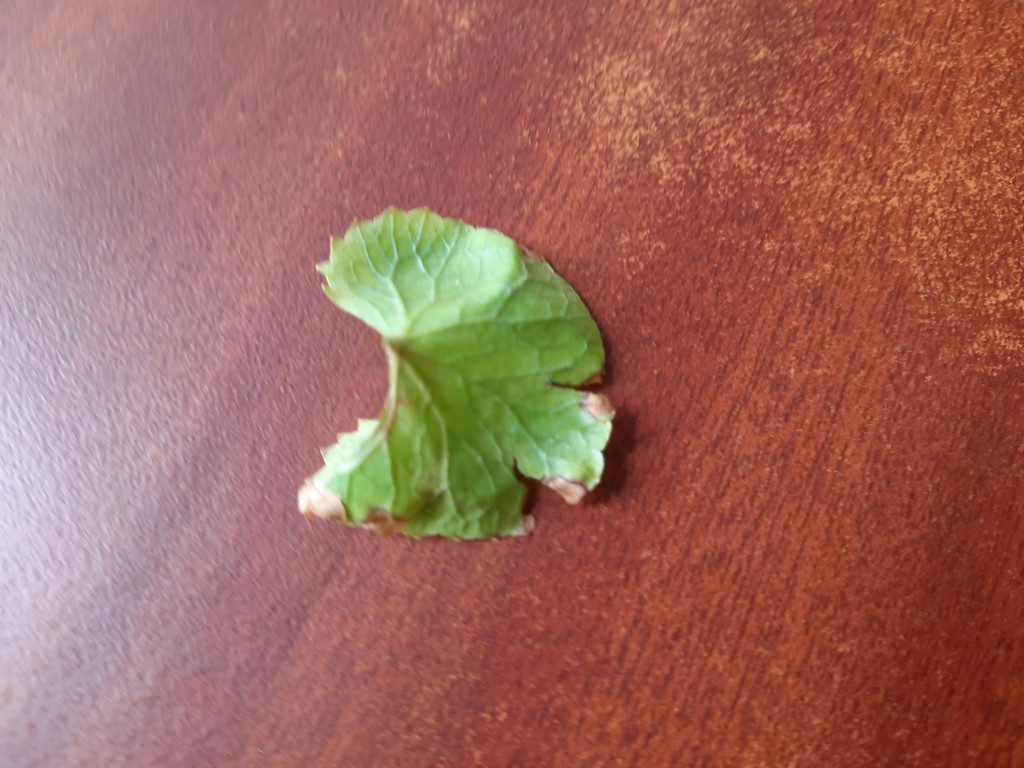
Label: Unhealthy